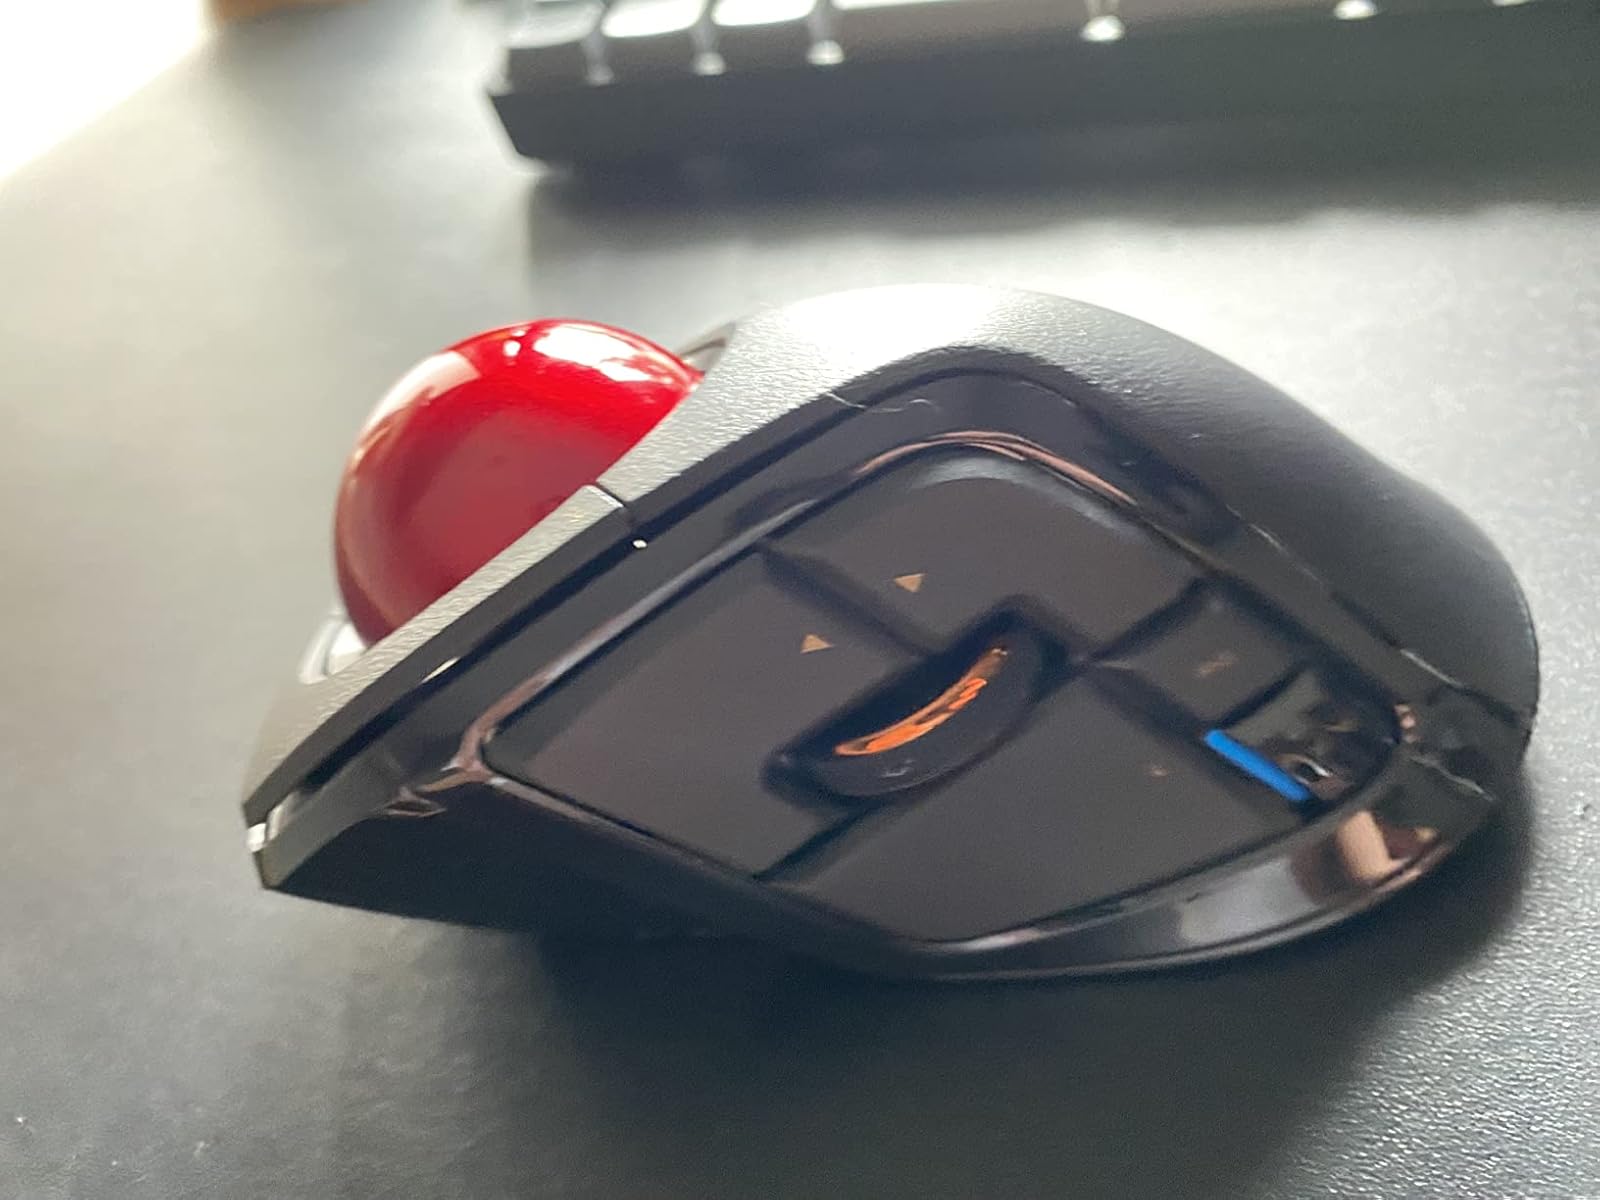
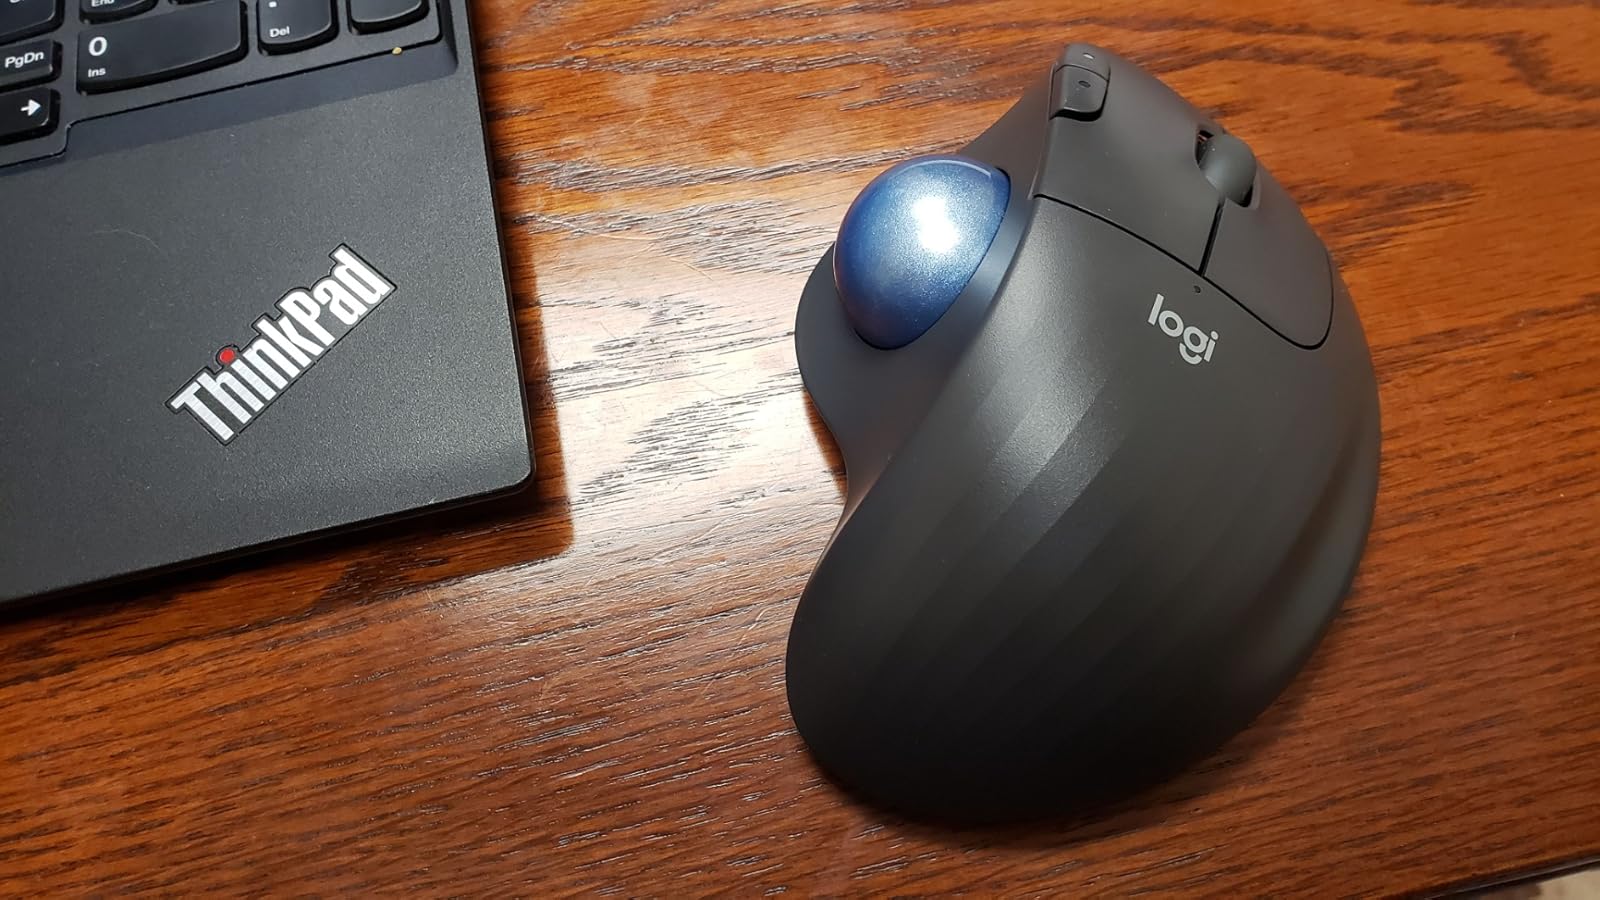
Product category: mouse
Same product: no